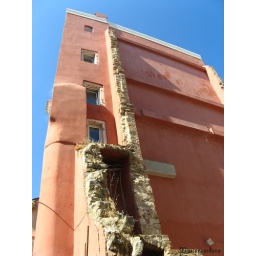
This was next to the building that had a tree growing in it. Pretty shoddy looking pair.